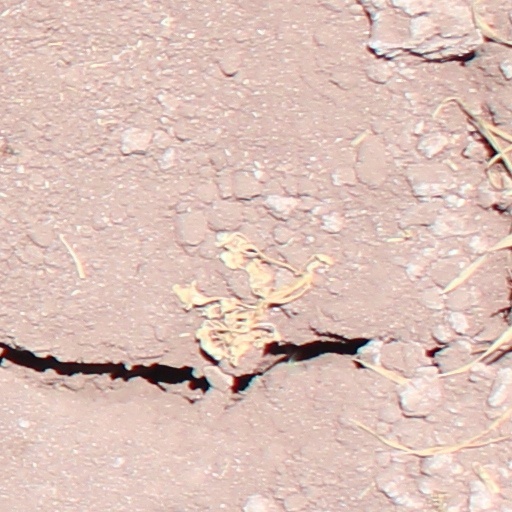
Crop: wheat